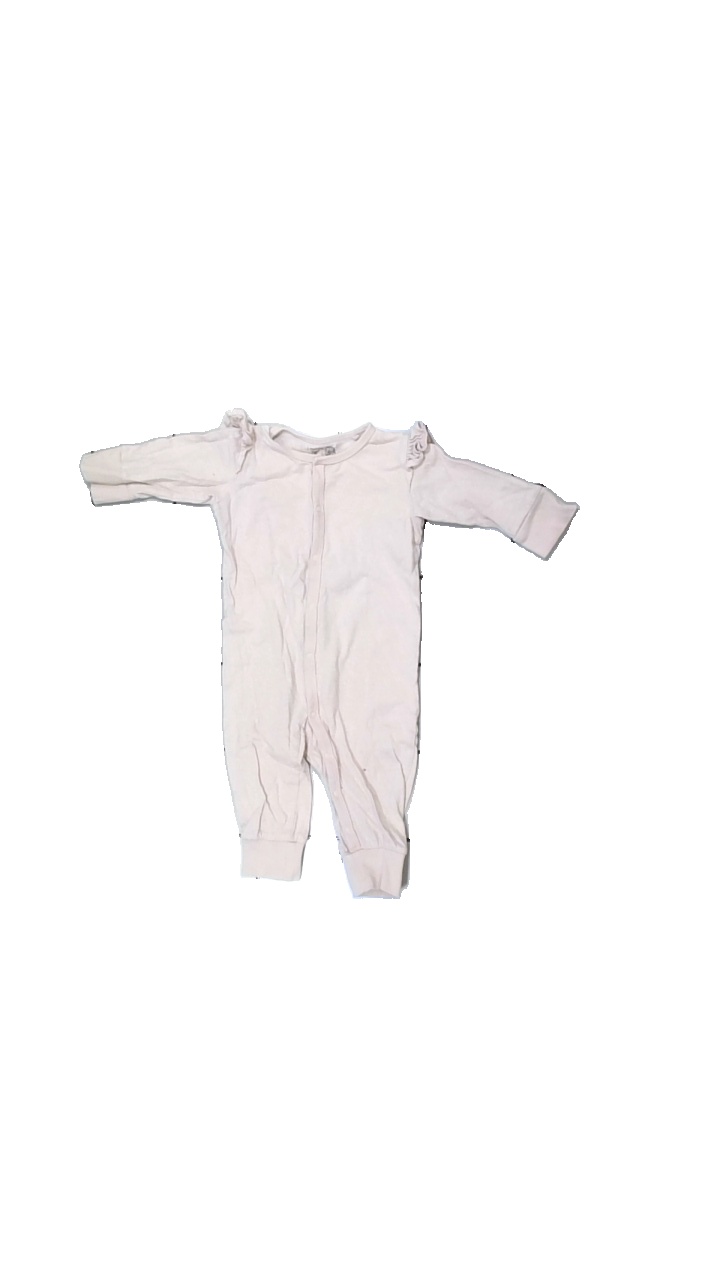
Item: Top (Children)
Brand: Lindex
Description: rosa body med prickar på och drömfångare bak, flera hål
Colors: Pink, White, Grey
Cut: Regular
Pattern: Dots
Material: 100% cotton
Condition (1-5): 3
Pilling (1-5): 5
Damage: hål arm
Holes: Major
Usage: Export
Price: <50